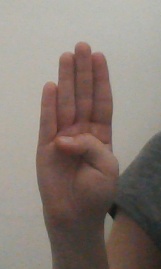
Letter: kaaf